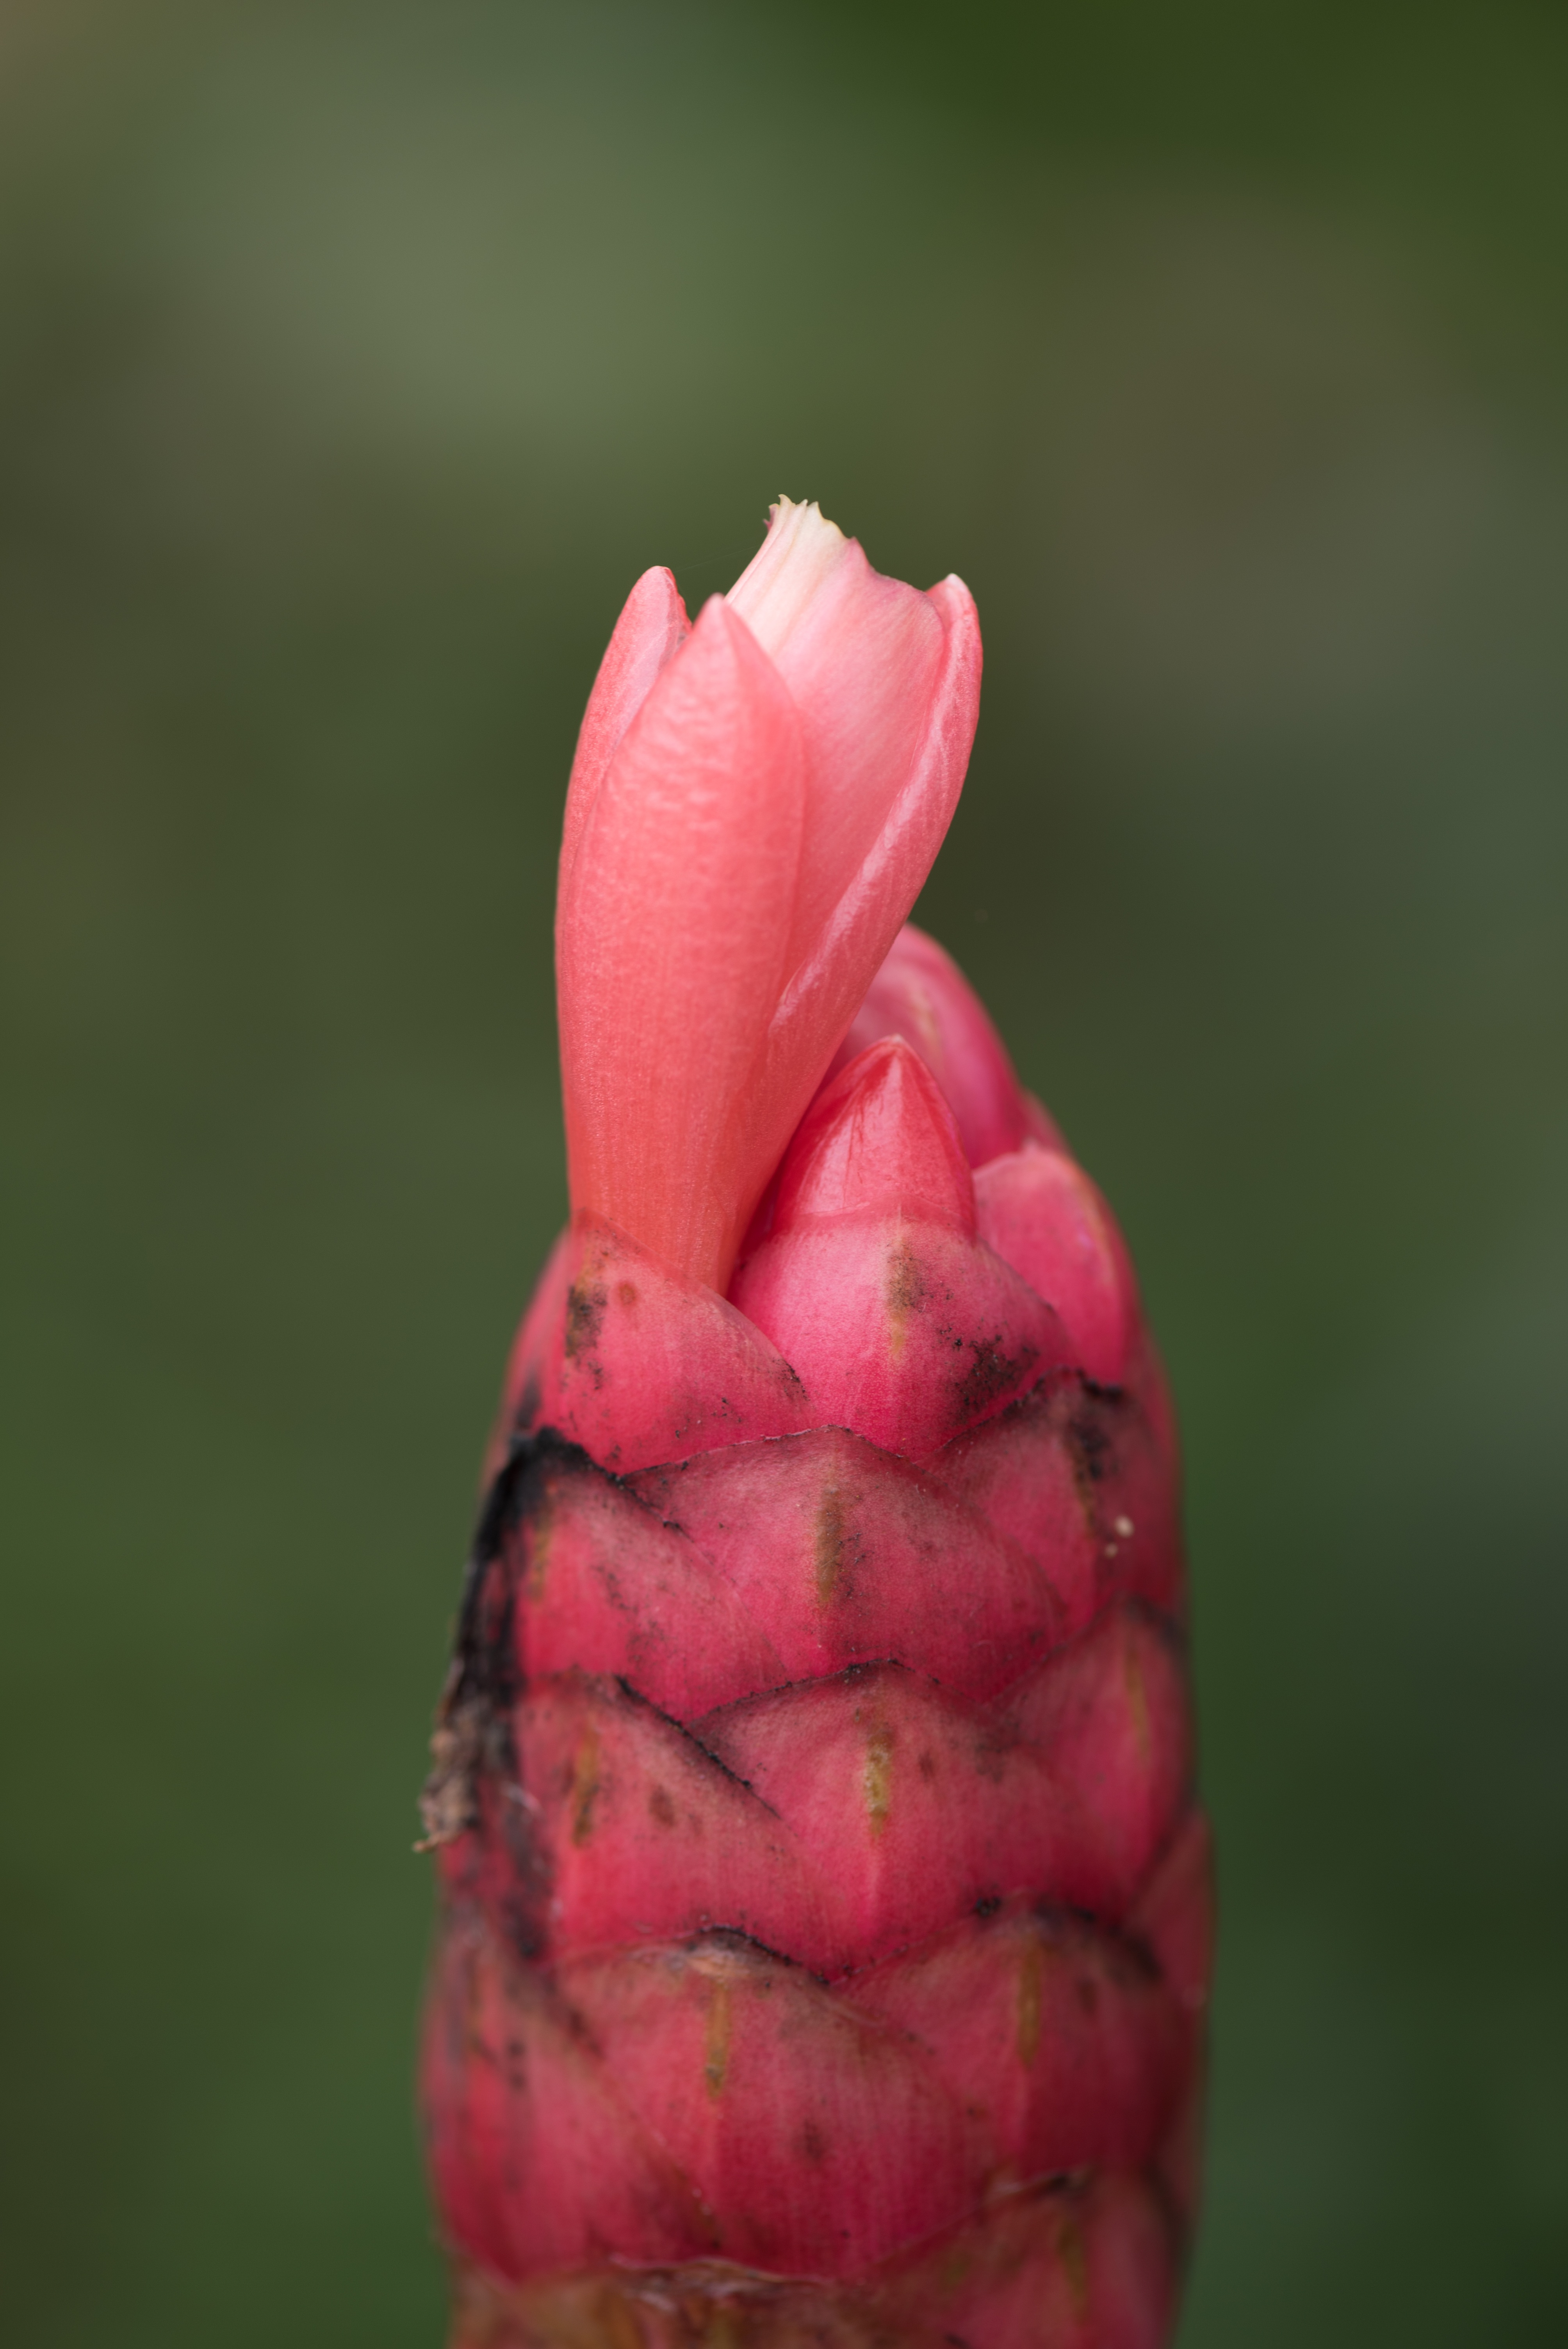
nature, blossom, plant, photography, leaf, flower, petal, tulip, red, macro, botany, colorful, garden, pink, flora, flowers, close up, petals, pistils, bud, flower garden, flowering, macro photography, flowering plant, plant stem, land plant